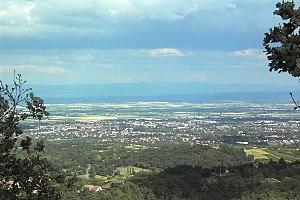
Le Massif central est un massif montagneux essentiellement hercynien qui occupe le centre de la moitié sud de la France métropolitaine. D'une surface de 85 000 km², soit 15 % environ du territoire métropolitain, c'est le massif le plus vaste du pays. Le massif est d'altitude moyenne et ses reliefs sont souvent arrondis par l'érosion. Il culmine à 1 885 mètres au sommet volcanique du puy de Sancy. Dans l'ensemble, il s'est formé il y a 500 millions d'années, bien que les causses et surtout les reliefs volcaniques soient plus récents, ces derniers étant consécutifs à la formation des Alpes et des Pyrénées. Le Massif central abrite en effet l'essentiel des volcans français de métropole.